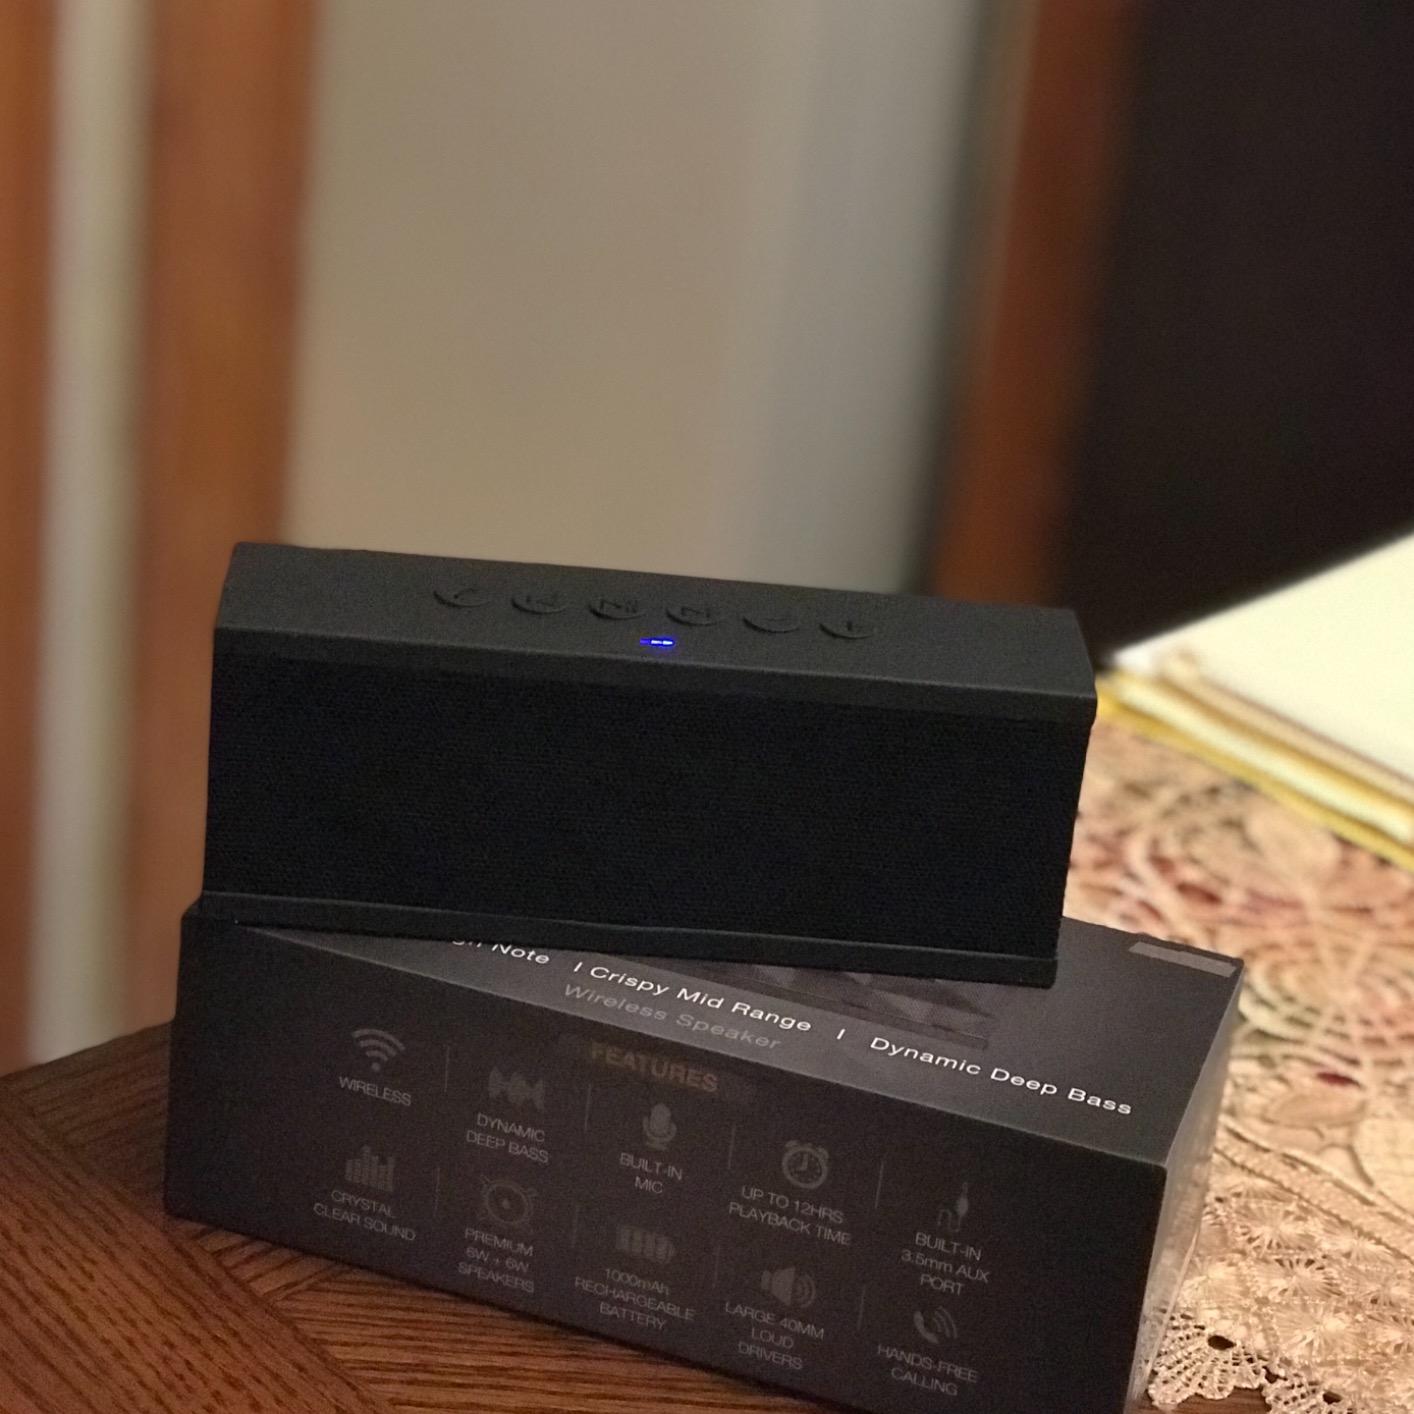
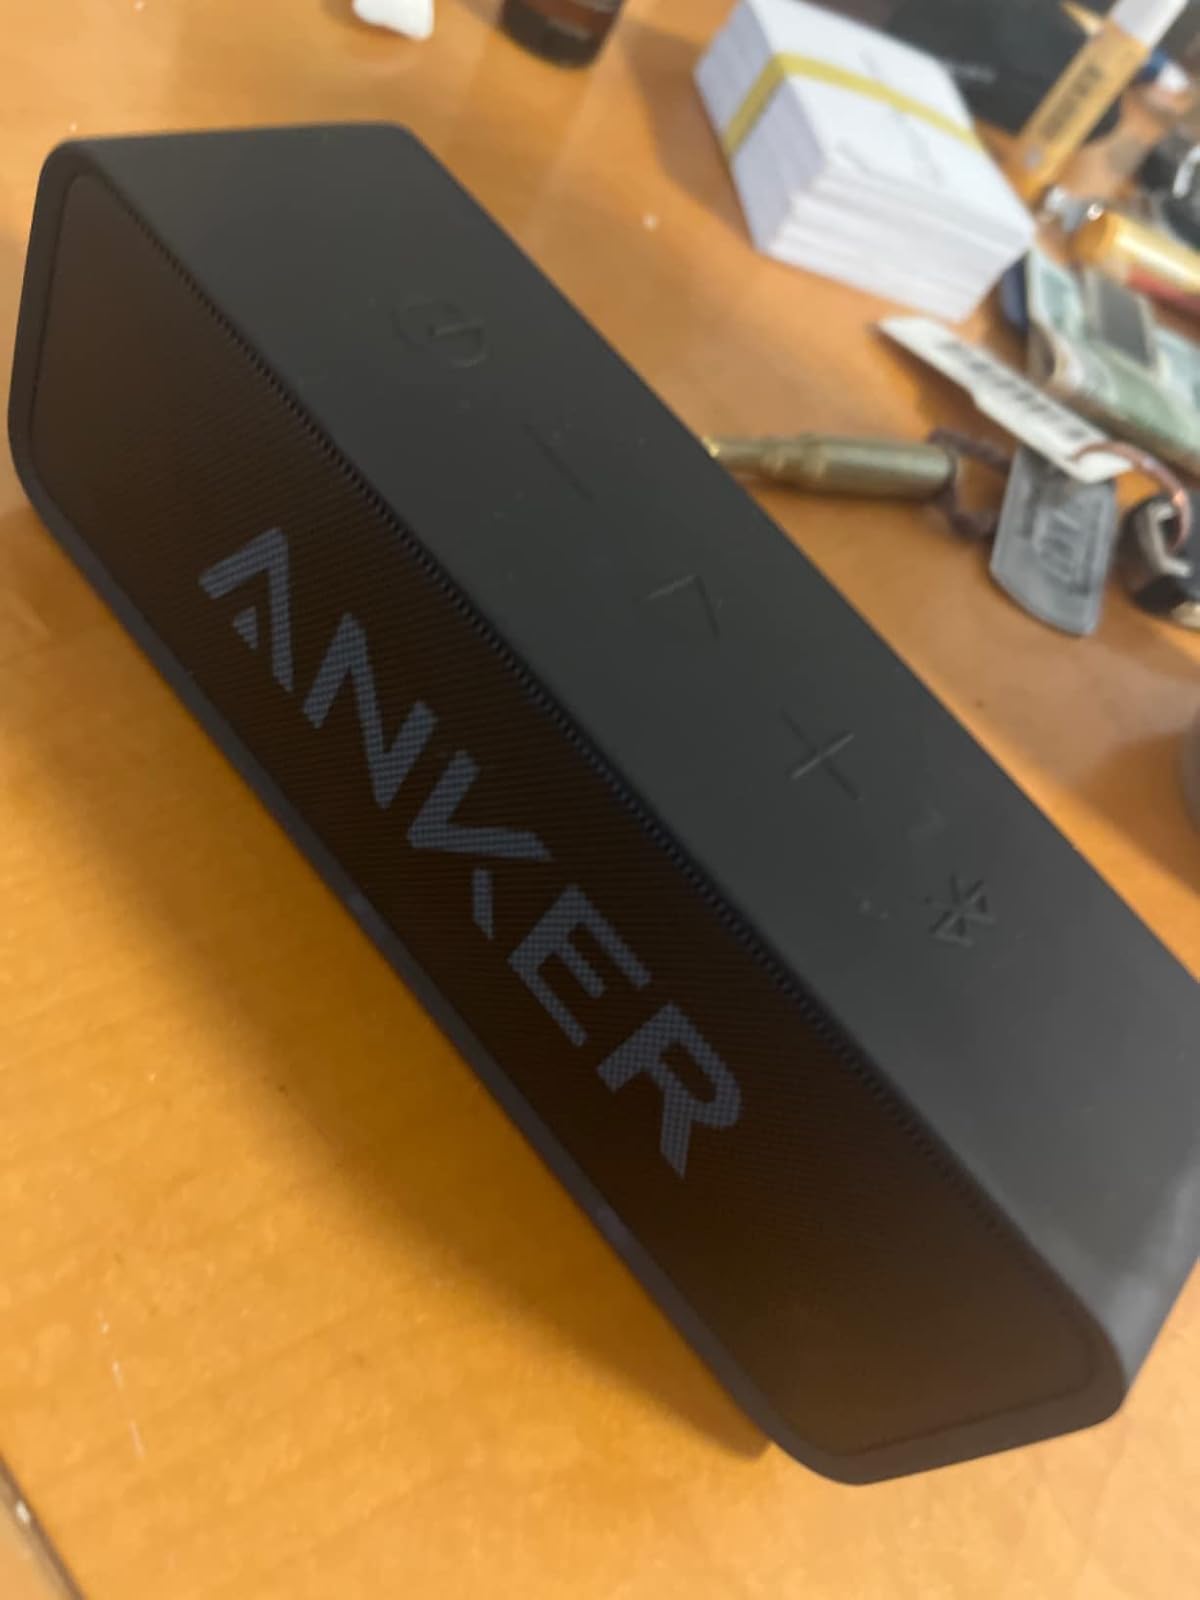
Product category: speaker
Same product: no